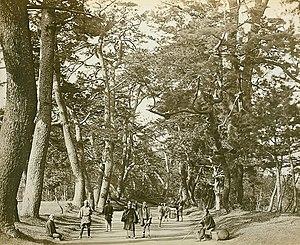
Les 53 Stations du Tōkaidō étaient des étapes de repos le long du Tōkaidō, une route côtière allant de Nihonbashi dans Edo à Sanjō Ōhashi dans Kyoto.
Les Cinquante-trois Stations du Tōkaidō, dans l'édition Hōeidō présentée ici, sont une série d'estampes japonaises créées par Hiroshige après son premier voyage empruntant la route du Tōkaidō en 1832. Cette route, reliant la capitale du shogun, Edo, à la capitale impériale, Kyoto, est l'axe principal du Japon de l'époque. C'est également la plus importante des « Cinq Routes », les cinq artères majeures du Japon, créées ou développées pendant l'ère Edo pour améliorer le contrôle du pouvoir central sur l'ensemble du pays.
Jippensha Ikku était un écrivain japonais de la fin de la période Edo. Son œuvre la plus connue est Tōkaidōchū Hizakurige, qui fut publié en douze parties entre 1802 et 1822.
L'ukiyo-e est un mouvement artistique japonais de l'époque d'Edo comprenant non seulement une peinture populaire et narrative originale, mais aussi et surtout les estampes japonaises gravées sur bois.
Le Tōkaidō ou Tokaïdo est un axe de circulation japonais important entre Tokyo, Kyoto, Osaka et Kobe.